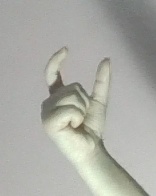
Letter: nun